Luis Jayme

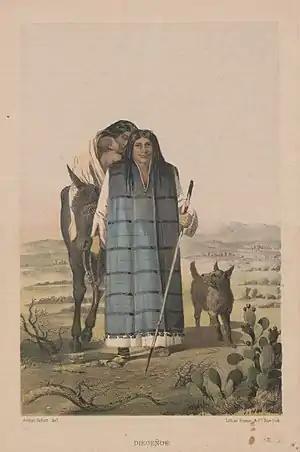
Local Kumeyaay. Engraving by Arthur Carl Victor Schott, Sorony & Co., 1857

Luis Jayme had a hard time on the mission because several clashes broke out between Jayme and regional commander Fages. Jayme reported in a letter dated 17 October 1772 that some soldiers had raped Kumeyaay women near the Mission San Diego. When the locals saw a Spaniard coming, they fled to the woods with their women. So it was difficult for the missionaries to do their Christian work. Also, the local Indians were angry with some lazy soldiers who ran cattle into their farmland. Jayme complained these to Fages that Indians attacked missionaries because Presidio soldiers abused Indians and raped Indian women. But, Fages ignored the requests from Jayme. The Franciscans missionaries and the military were two powerful Spanish groups in Alta California. Both of them wanted to extend their authority in the same area. Some military professional officers were "influenced by Enlightenment ideas about equality and liberty," so they did not agree with "the paternalism which the mission system imposed on the indigenous peoples." Moreover, the military side was not satisfied with the mission system's attempt to occupy all the materials.